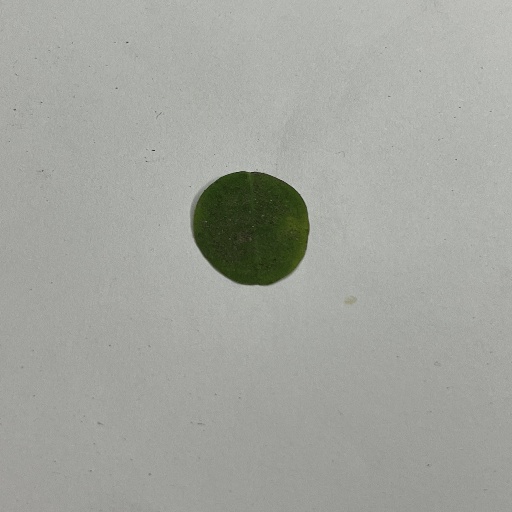
Species: Sojina
Leaf condition: Bacterial Spot